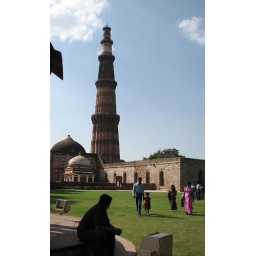
Highest stone tower in India.